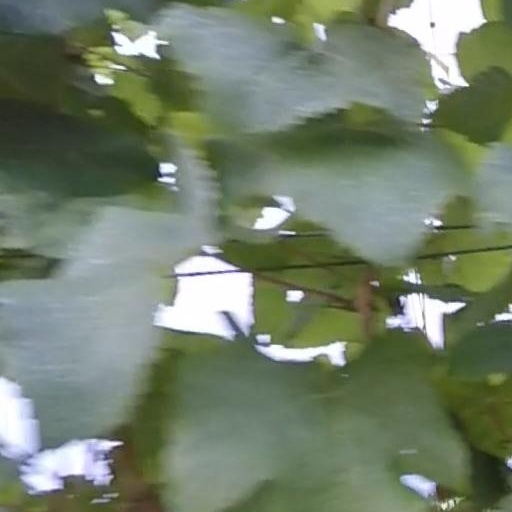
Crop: grape